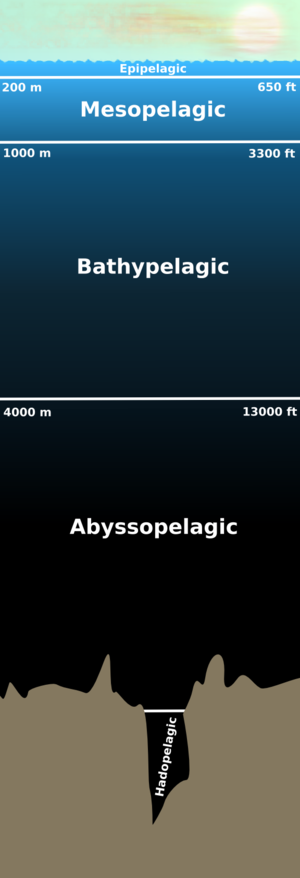
Abyssale zone
Lagene i den pelagiske zone
Indenfor oceanografien er den abyssale zone det abyssopelagiske lag i den pelagiske zone, som indeholder de meget dybe bentiske habitater nær bunden af havet. "Abyss" stammer fra græsk og betyder "bundløst hav". På en dybde af 4000 til 6000 meter er denne zone i konstant mørke og modtager aldrig dagslys.